Apexart

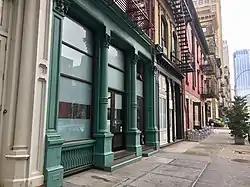
Apexart at 291 Church St

Apexart (stylized as apexart) is a non-profit art space located in Lower Manhattan, New York. The organization, founded by Steven Rand in 1994, combines spaces for creative endeavor and curation to encourage experimentation and innovation. apexart offers several open call programs intended to even the playing field between applicants, diversify experience and perspective, and push back against the commercialization of art.